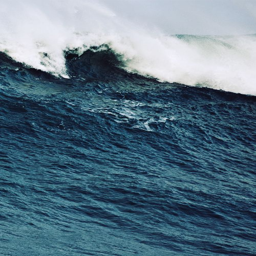
this is water with dark shades of blue against the white clouds .